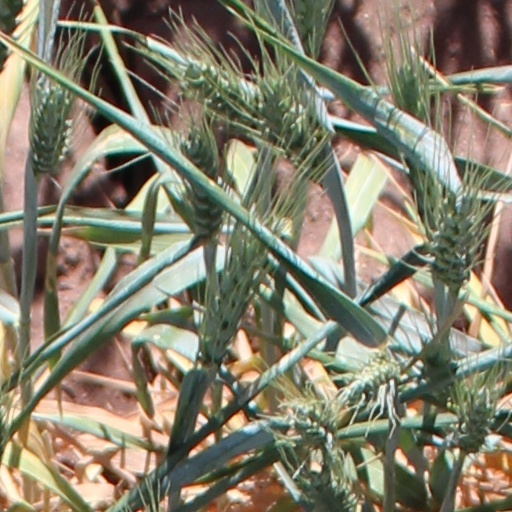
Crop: wheat